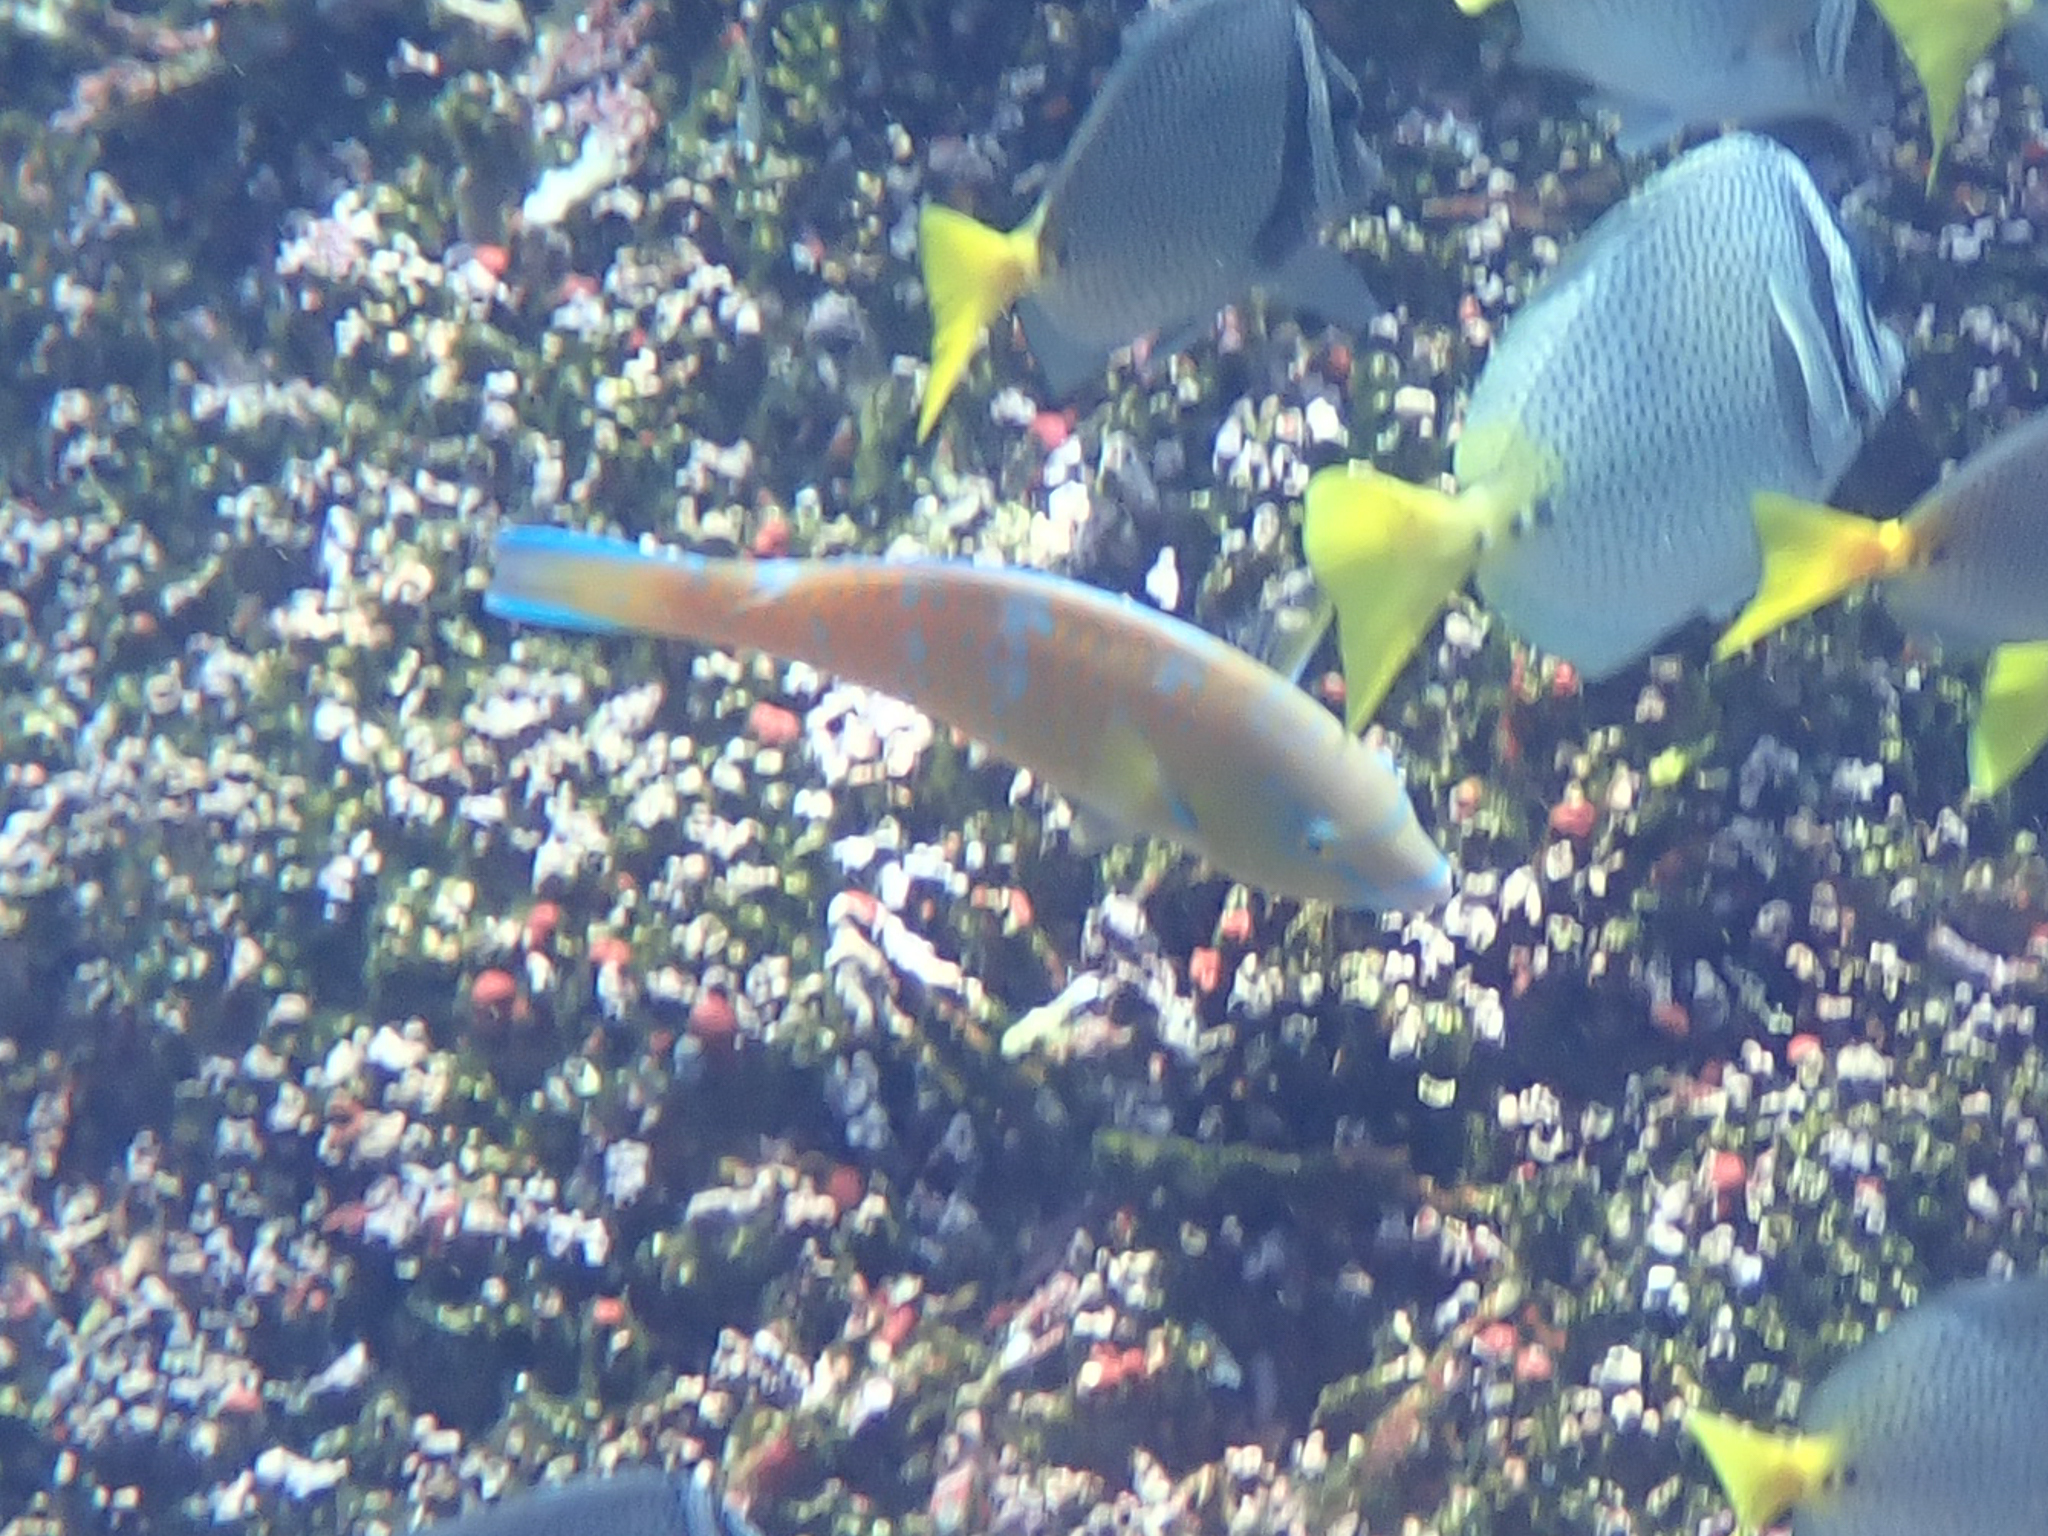
Scarus ghobban (Blue-barred Parrotfish)